Pocklington

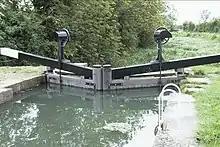
Pocklington Canal

Pocklington is served by a number of bus routes provided by East Yorkshire Motor Services who have a depot in the town centre. Their X46 and X47 routes branded "EastRider" operate hourly through the town between York and Hull. York Pullman also serve the town with their route X36 service 6 days a week.